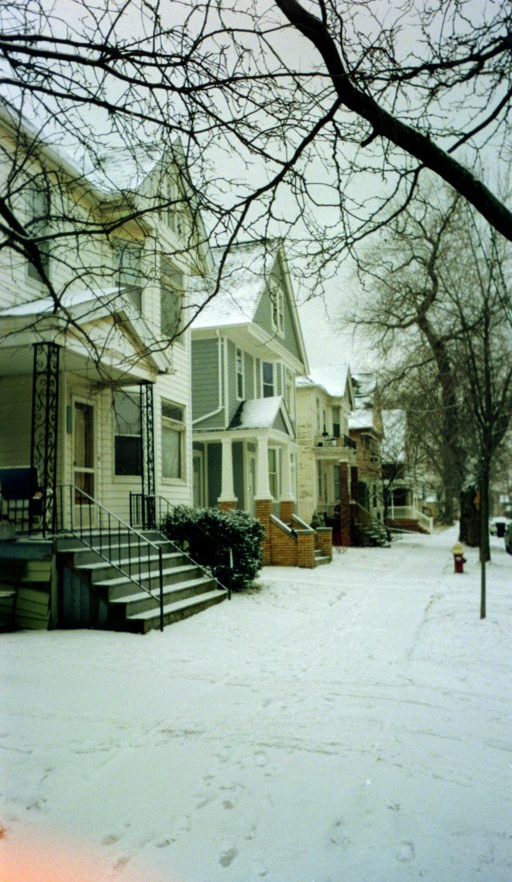
just wanted to include this last photo cause it 's a picturesque shot looking down the street , with our house on the left .